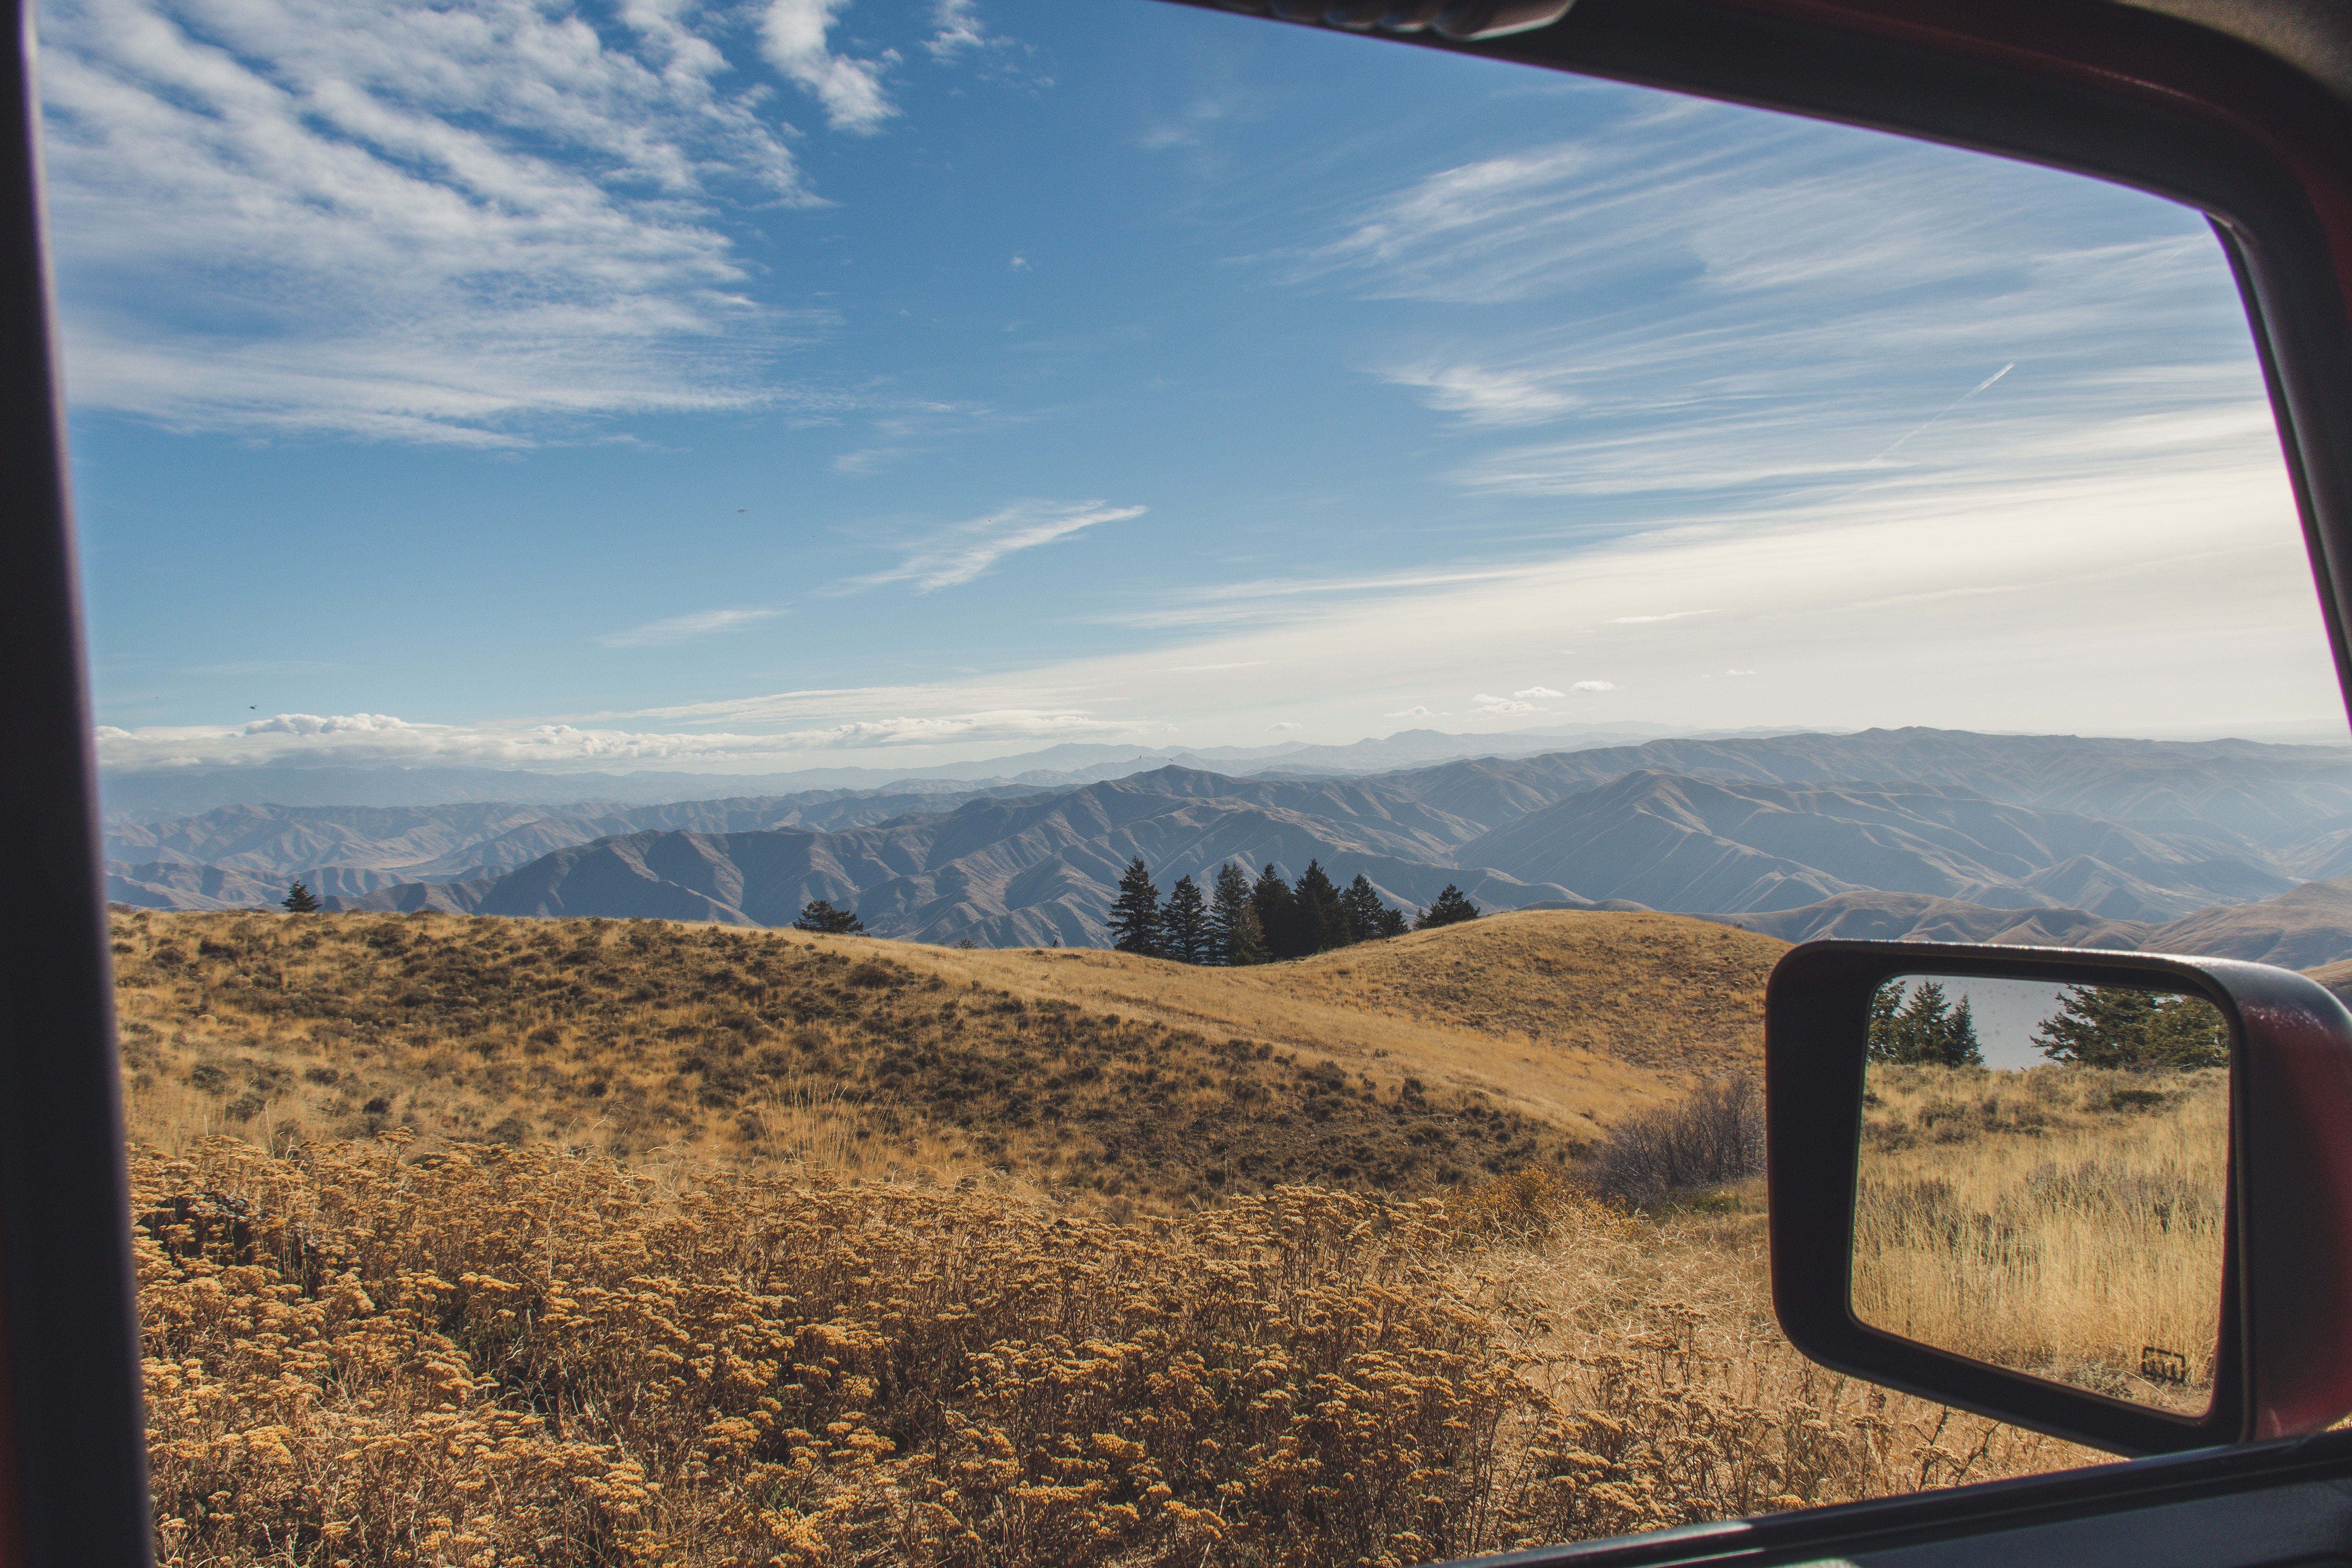
sky, automotive mirror, rear view mirror, mode of transport, window, tree, mirror, mountain, windshield, landscape, auto part, automotive window part, road trip, cloud, vehicle, glass, national park, plant, road, vacation